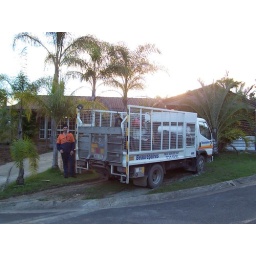
Tim Mainwaring (just home from work) in front of his house at Eagleby